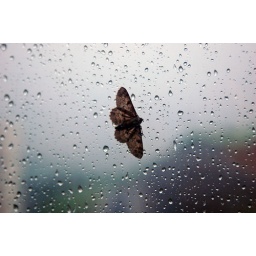
in the rain a moth outside glass